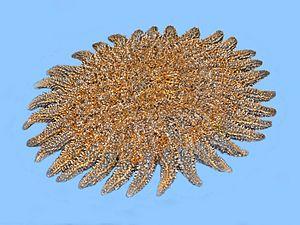
Les échinodermes forment un embranchement d'animaux marins benthiques présents à toutes les profondeurs océaniques, et dont les premières traces fossiles remontent au Cambrien.
Heliaster est un genre d'étoiles de mer, de la famille des Heliasteridae. On les rencontre dans l'océan Pacifique oriental.